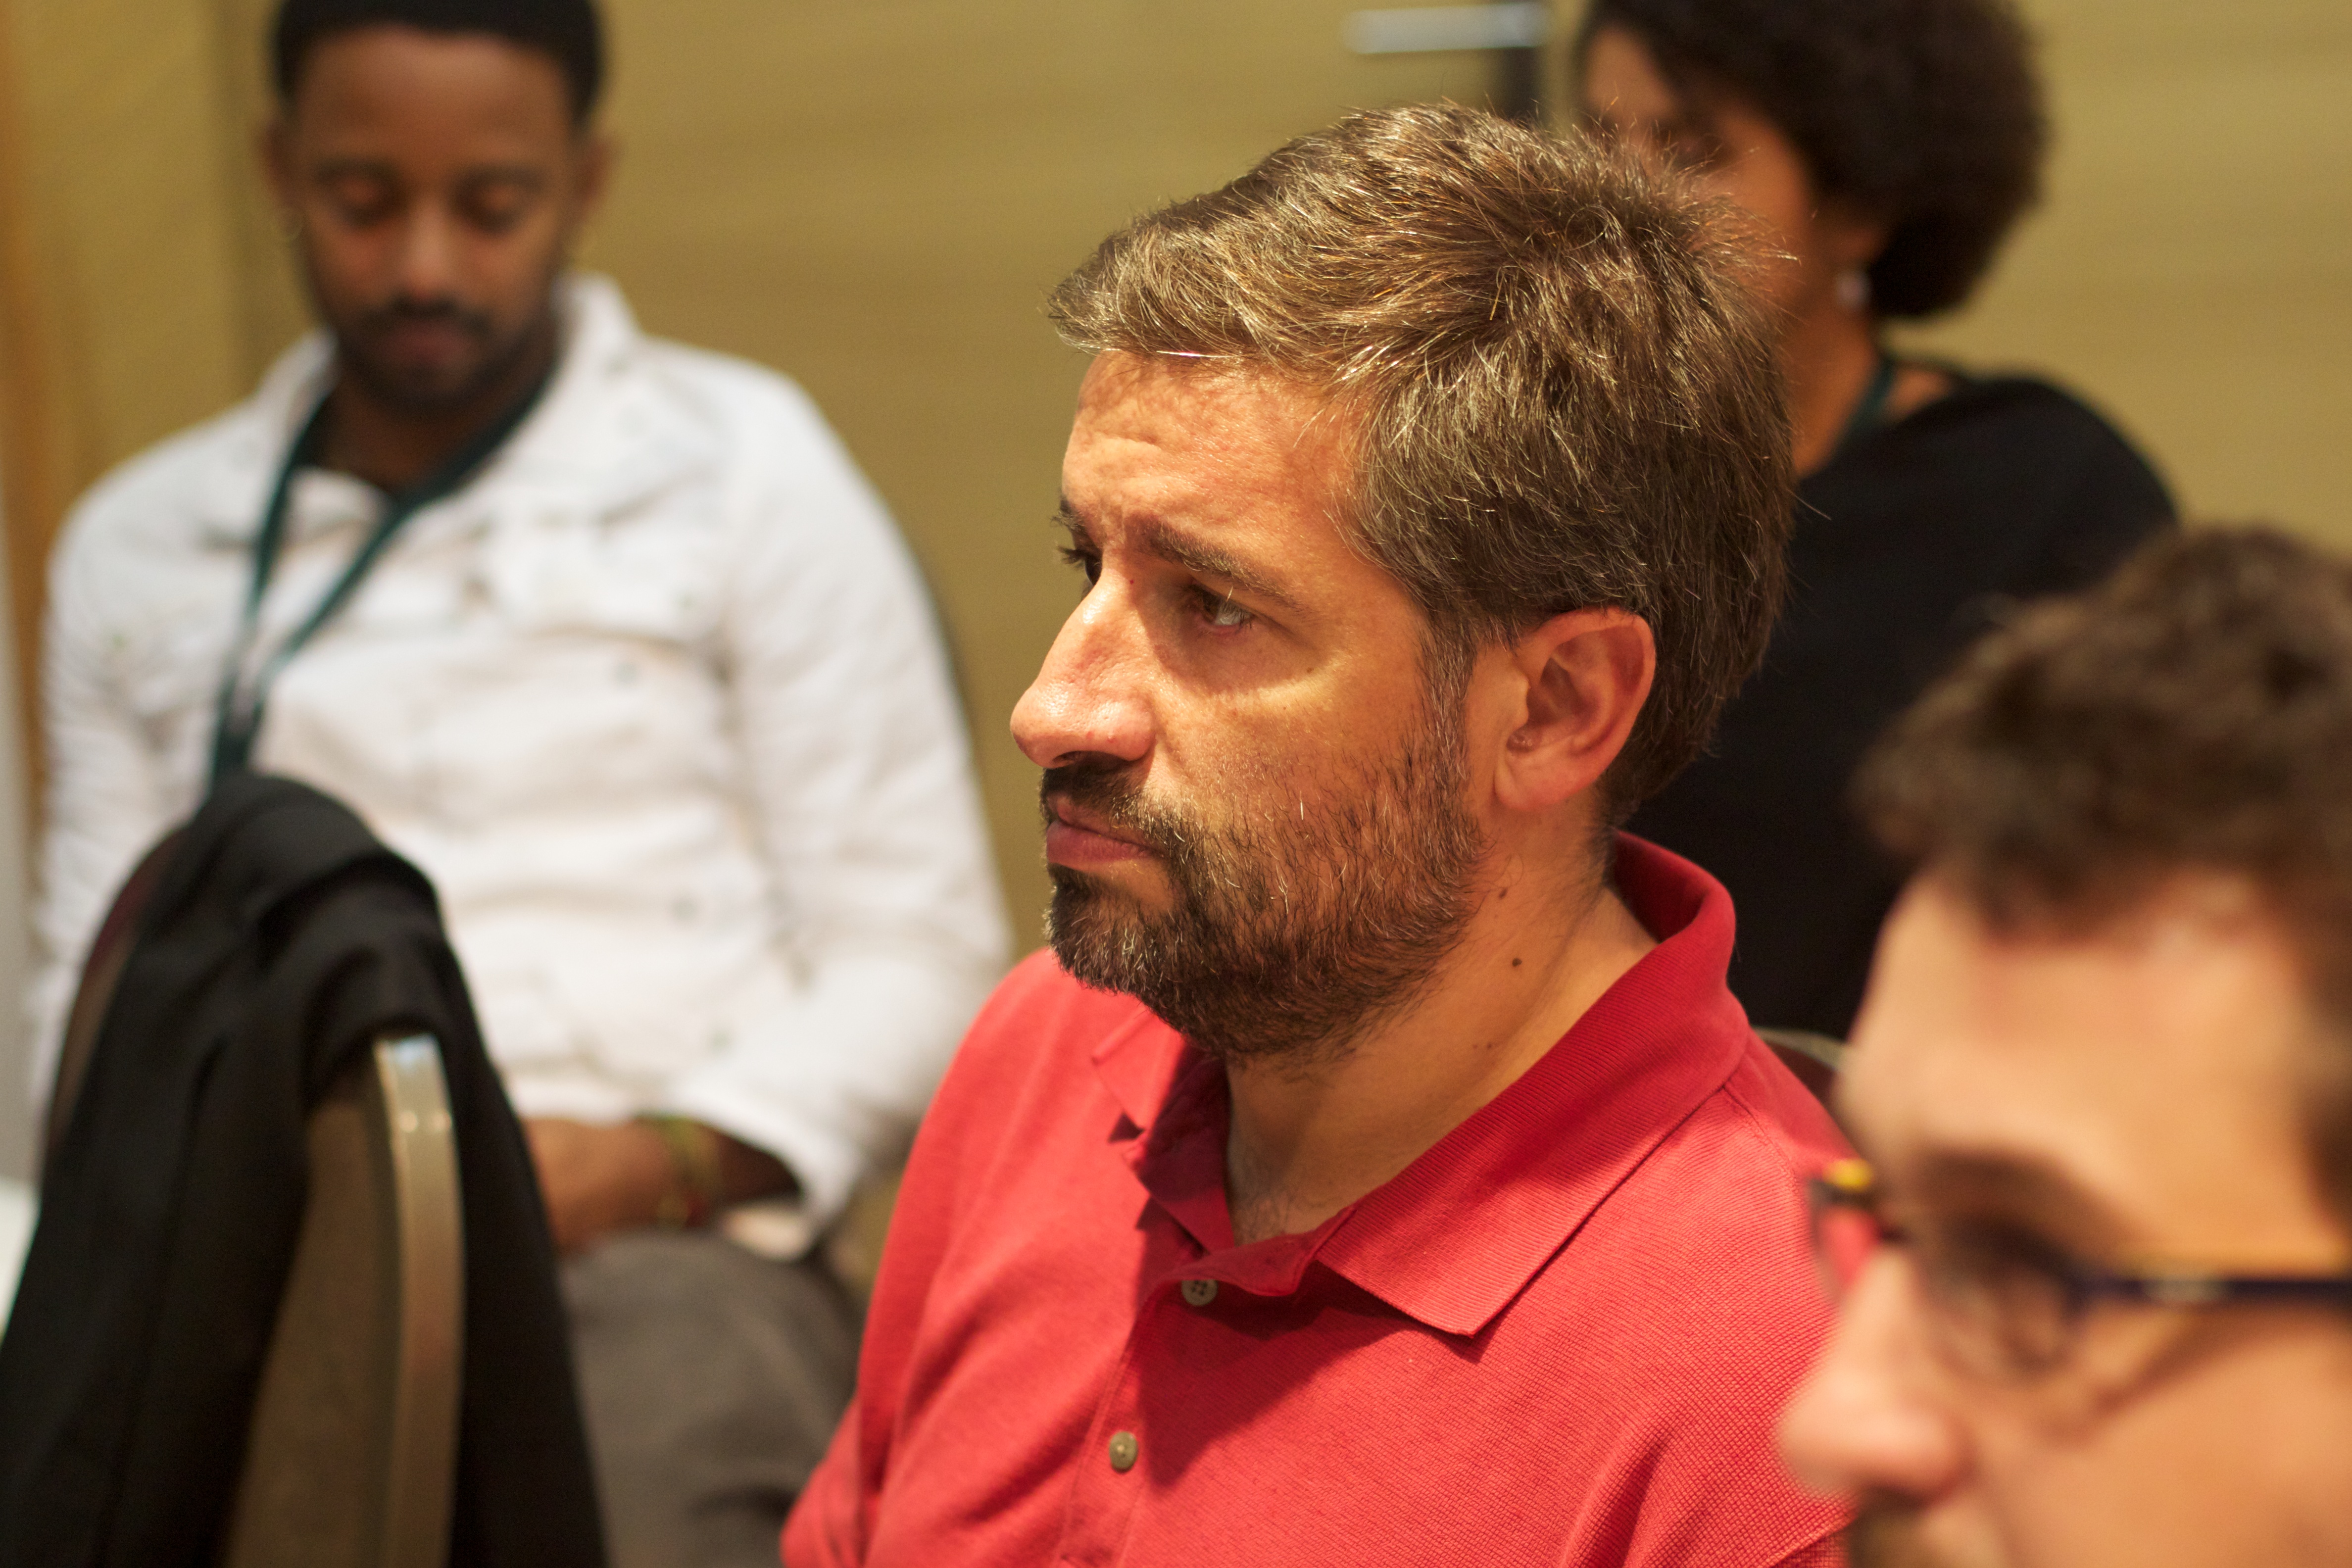
man, person, people, oet10